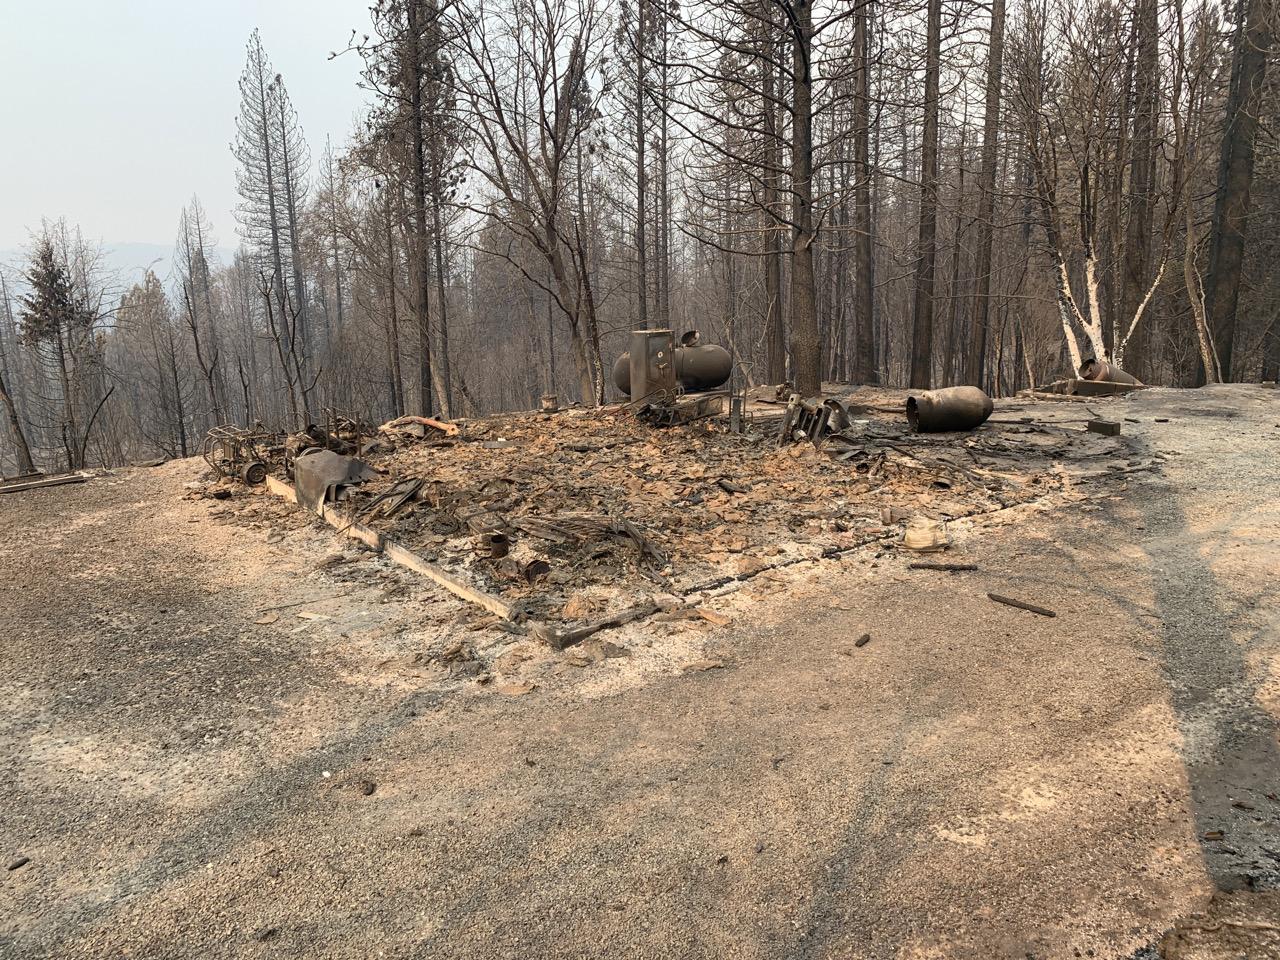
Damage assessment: destroyed